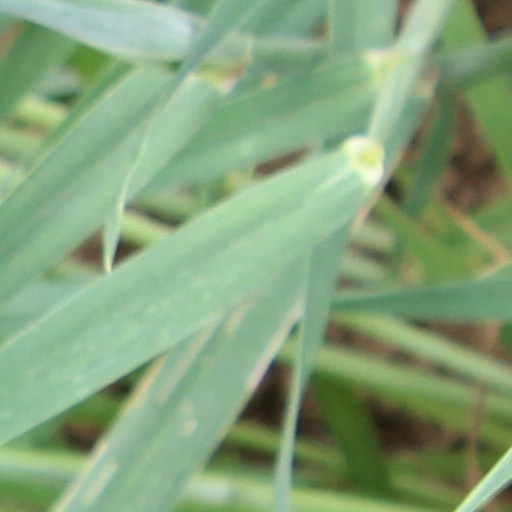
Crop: wheat